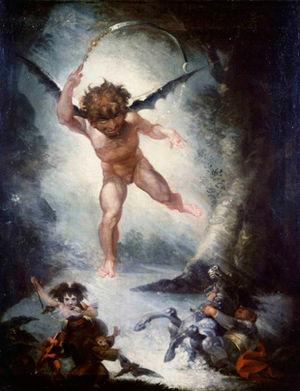
La symbolique du cheval est l'étude de la représentation du cheval dans la mythologie, les religions, le folklore populaire, l'art, la littérature et la psychanalyse en tant que symbole, dans sa capacité à désigner, à signifier un concept abstrait, au-delà de la réalité physique de l’animal quadrupède. De nombreux rôles et des dons magiques s'associent au cheval à toutes les époques et dans toutes les régions du monde où des populations humaines se sont trouvées en contact avec lui, faisant du cheval l'animal le plus symboliquement chargé, avec le serpent.
La Boydell Shakespeare Gallery est une entreprise éditoriale et une galerie d'art fondée en novembre 1786 par le graveur et marchand d'estampes John Boydell qui souhaitait développer une école anglaise de peinture d'histoire. Boydell avait entrepris de produire une édition illustrée des œuvres complètes de William Shakespeare, mais la galerie d’exposition londonienne qui exposait les projets originaux s’avéra le volet le plus populaire de toute l’entreprise.